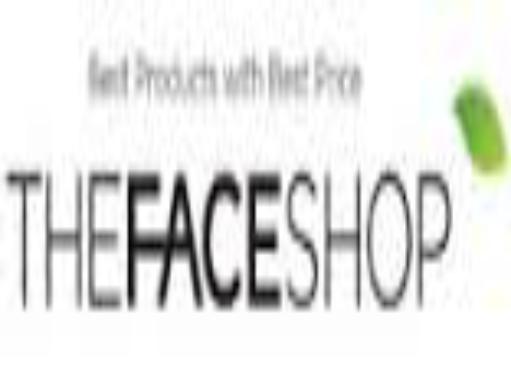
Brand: faceshop
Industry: Necessities